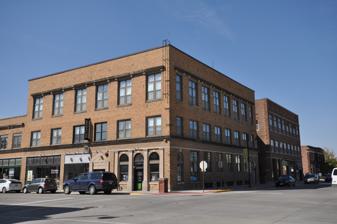
Building: Masonic Temple (Ames, Iowa)
Country: United States of America
Year built: 1917
United States historic place Masonic Temple U.S. National Register of Historic Places U.S. Historic district Contributing property Show map of Iowa Show map of the United States Location 413, 417, 427, 429 Douglas Ave., Ames, Iowa Coordinates 42°01′32.8″N 93°36′44.3″W / 42.025778°N 93.612306°W / 42.025778; -93.612306 Area less than one acre Built 1917 Built by Ben J. Cole Architect Liebbe, Nourse, Rasmussen Architectural style Classical Revival Part of Ames Main Street Historic District ( ID100002399 ) NRHP reference No. 16000608 Added to NRHP September 12, 2016 The Masonic Temple , also known as the A.F. & A.M. Hall , Masonic Building , Greeley Building , and the Octagon Center for the Arts , is a historic building located in Ames, Iowa , United States. Built between 1916 and 1917, the three-story, brick, Neoclassical building was designed by the Des Moines architectural firm of Liebbe, Nourse & Rasmussen . It was commissioned by Wallace M. Greeley, an Ames banker and civic leader. The building was built at the high point of Progressive era construction in the central business district , and with several other noteworthy public and semi-public buildings, marked Ames' transition from a rural town to a modern city. Arcadia Lodge #249 occupied the third floor of the building from its completion in 1917 to 1997, when they built a new building on Alexander Avenue. The building features multi-colored brick, symmetrical facades , pilasters for storefronts, cast stone columns that flank the main entrance, and a projecting band of cast stone above the third-floor windows. The building was individually listed on the National Register of Historic Places in 2016. It was included as a contributing property in the Ames Main Street Historic District in 2018. References